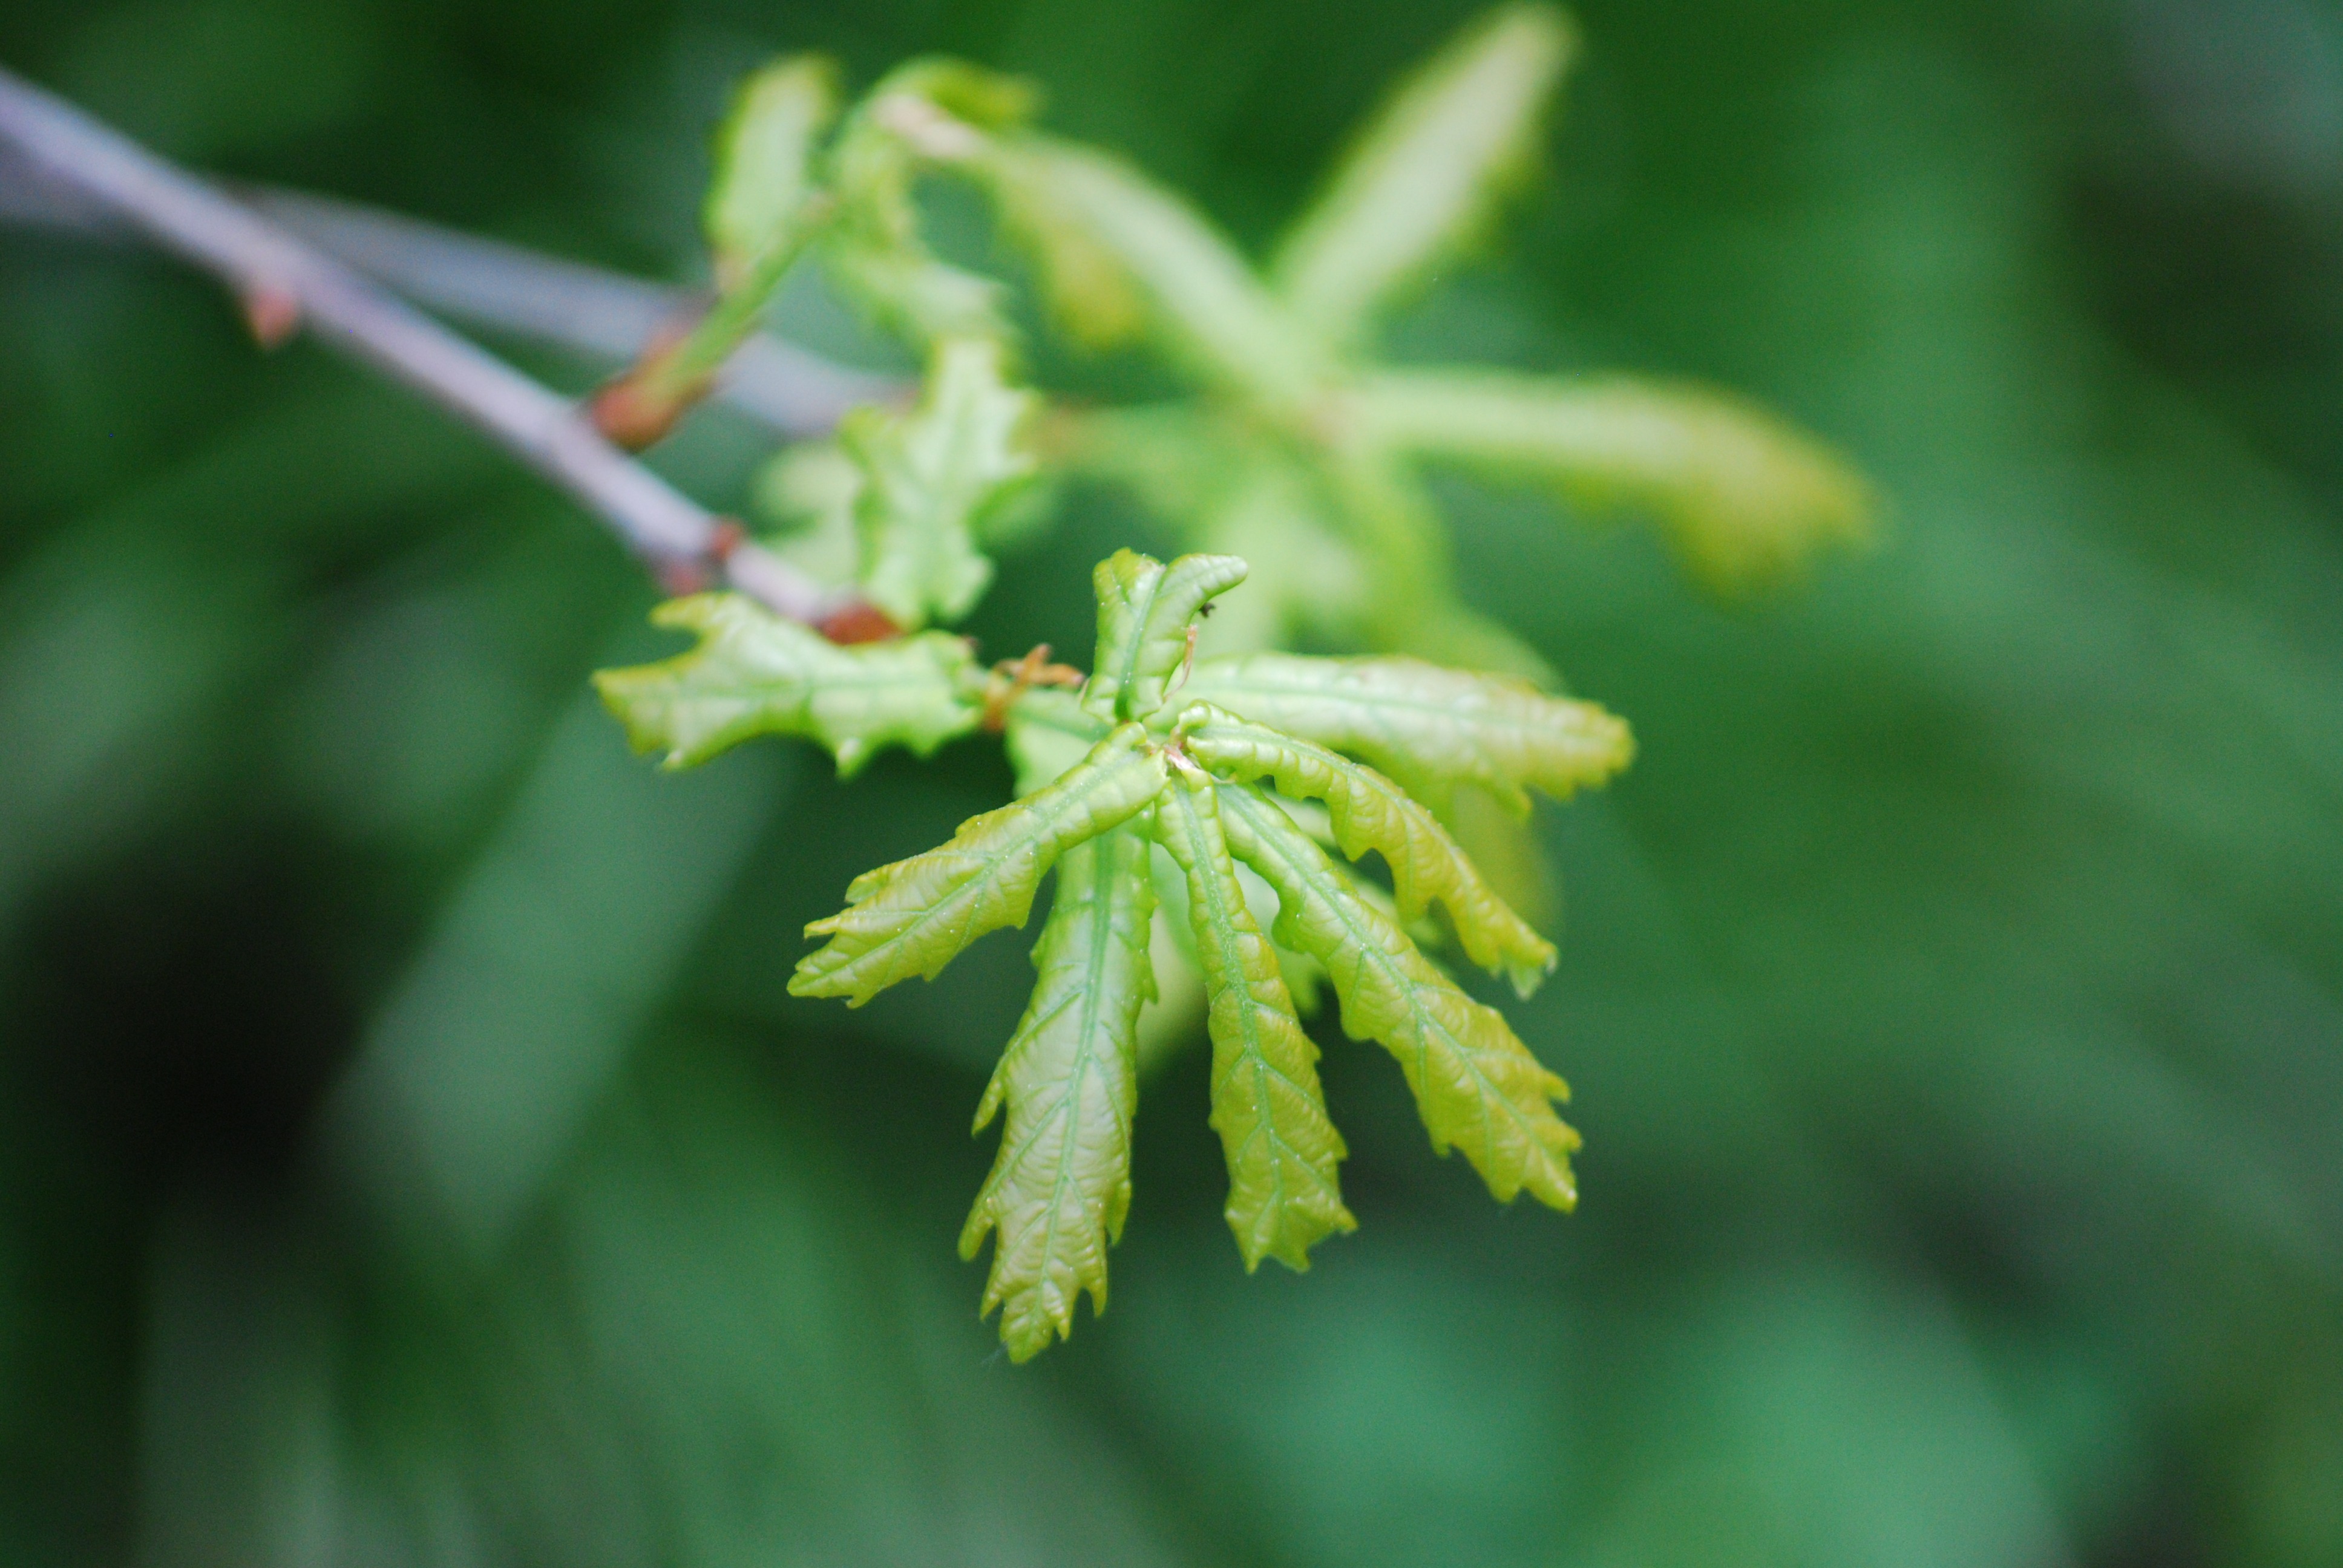
tree, branch, plant, leaf, flower, young, spring, green, herb, produce, botany, flora, wildflower, leaves, shrub, oak, macro photography, flowering plant, plant stem, woody plant, land plant